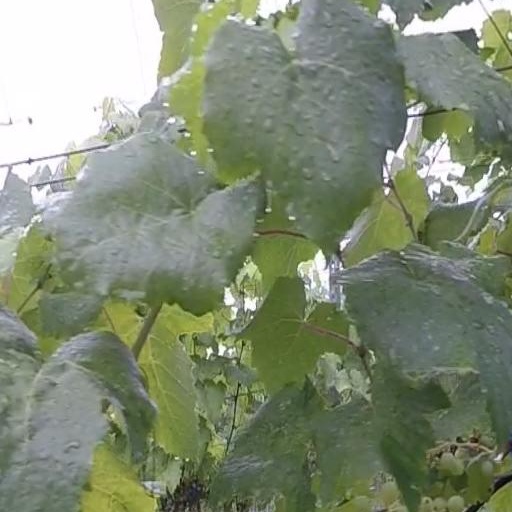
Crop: grape